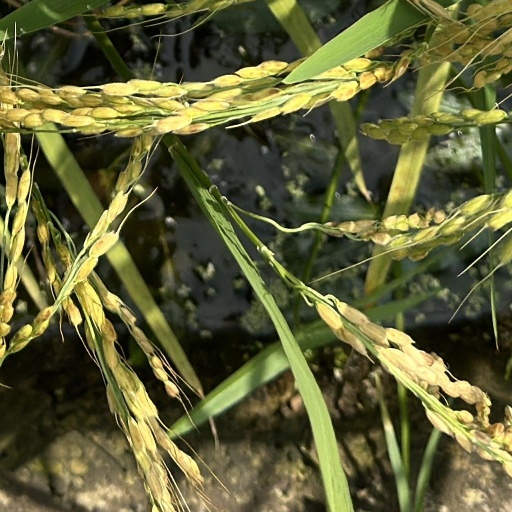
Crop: rice